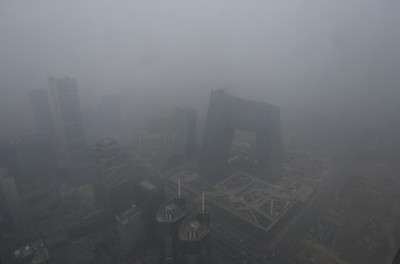
Weather: foggy or hazy